Eiffel Bridge, Tsagveri

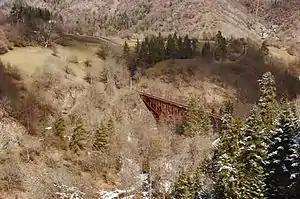

Grand Duke Michael Nikolaevich of Russia ordered the bridge from the French engineer-constructor and bridge builder Gustave Eiffel.